Cervical lymphadenopathy

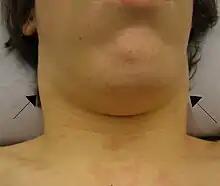
Cervical lymphadenopathy in an individual with infectious mononucleosis

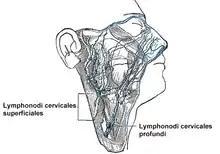
Lymph nodes in the neck

Cervical lymphadenopathy can be thought of as "local" where only the cervical lymph nodes are affected, or "general" where all the lymph nodes of the body are affected.